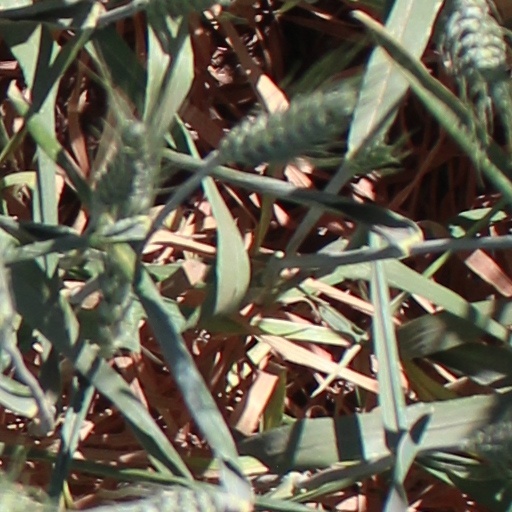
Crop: wheat